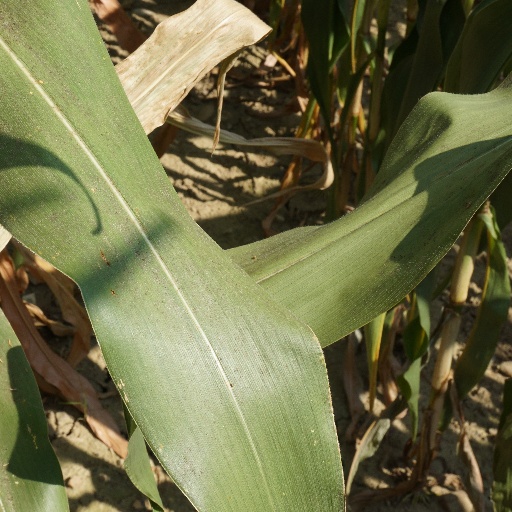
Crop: maize; corn